Bank of America Plaza (St. Louis)

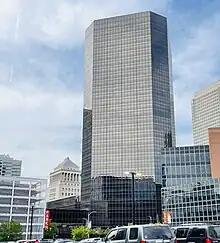
Bank of America Plaza, seen from 7th street.

The Bank of America Plaza is a skyscraper located in Downtown St. Louis, Missouri. Formerly Boatmen's Bancshares of St. Louis and First National Bank, the tower is 384 ft (117m) tall and has 31 floors. Built in 1982 by Fruin-Colnon Construction, it comprises , and has a view of the downtown skyline. It is the fourth largest office building in Downtown St. Louis.